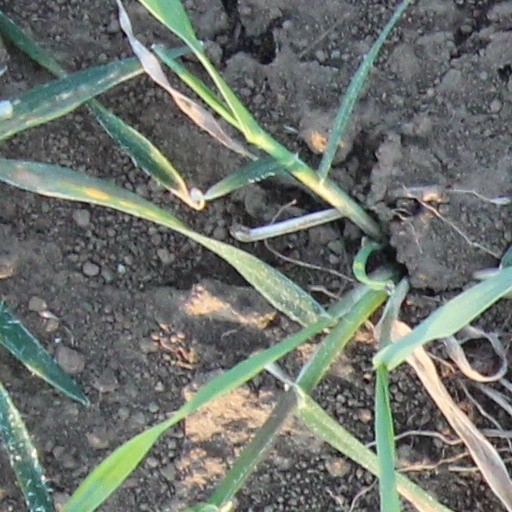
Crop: wheat